Sisters of Loreto

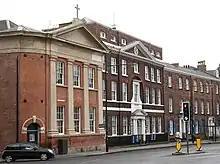
Bar Convent

In 1669, Frances Bedingfeld, superior of the mother house of the order in Munich, went to England at the request of Queen Catherine of Braganza, wife of Charles II, to establish a house in London. With a group of the English members, she set up a school for young women, first at St. Martin's Lane, then at Hammersmith. In England, she wore secular garb, and was known as Mrs. Long.